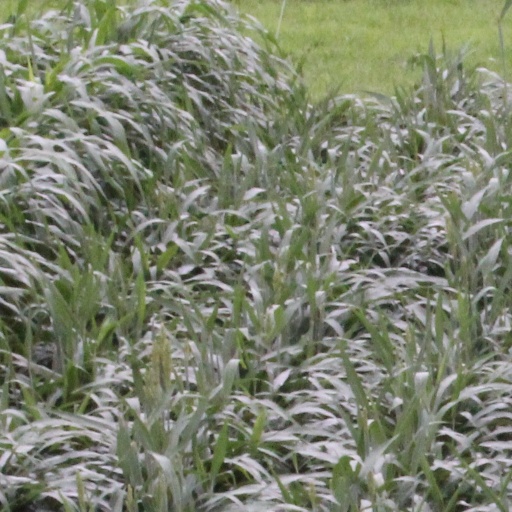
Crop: sorghum